Which point is corresponding to the reference point?
Reference image:
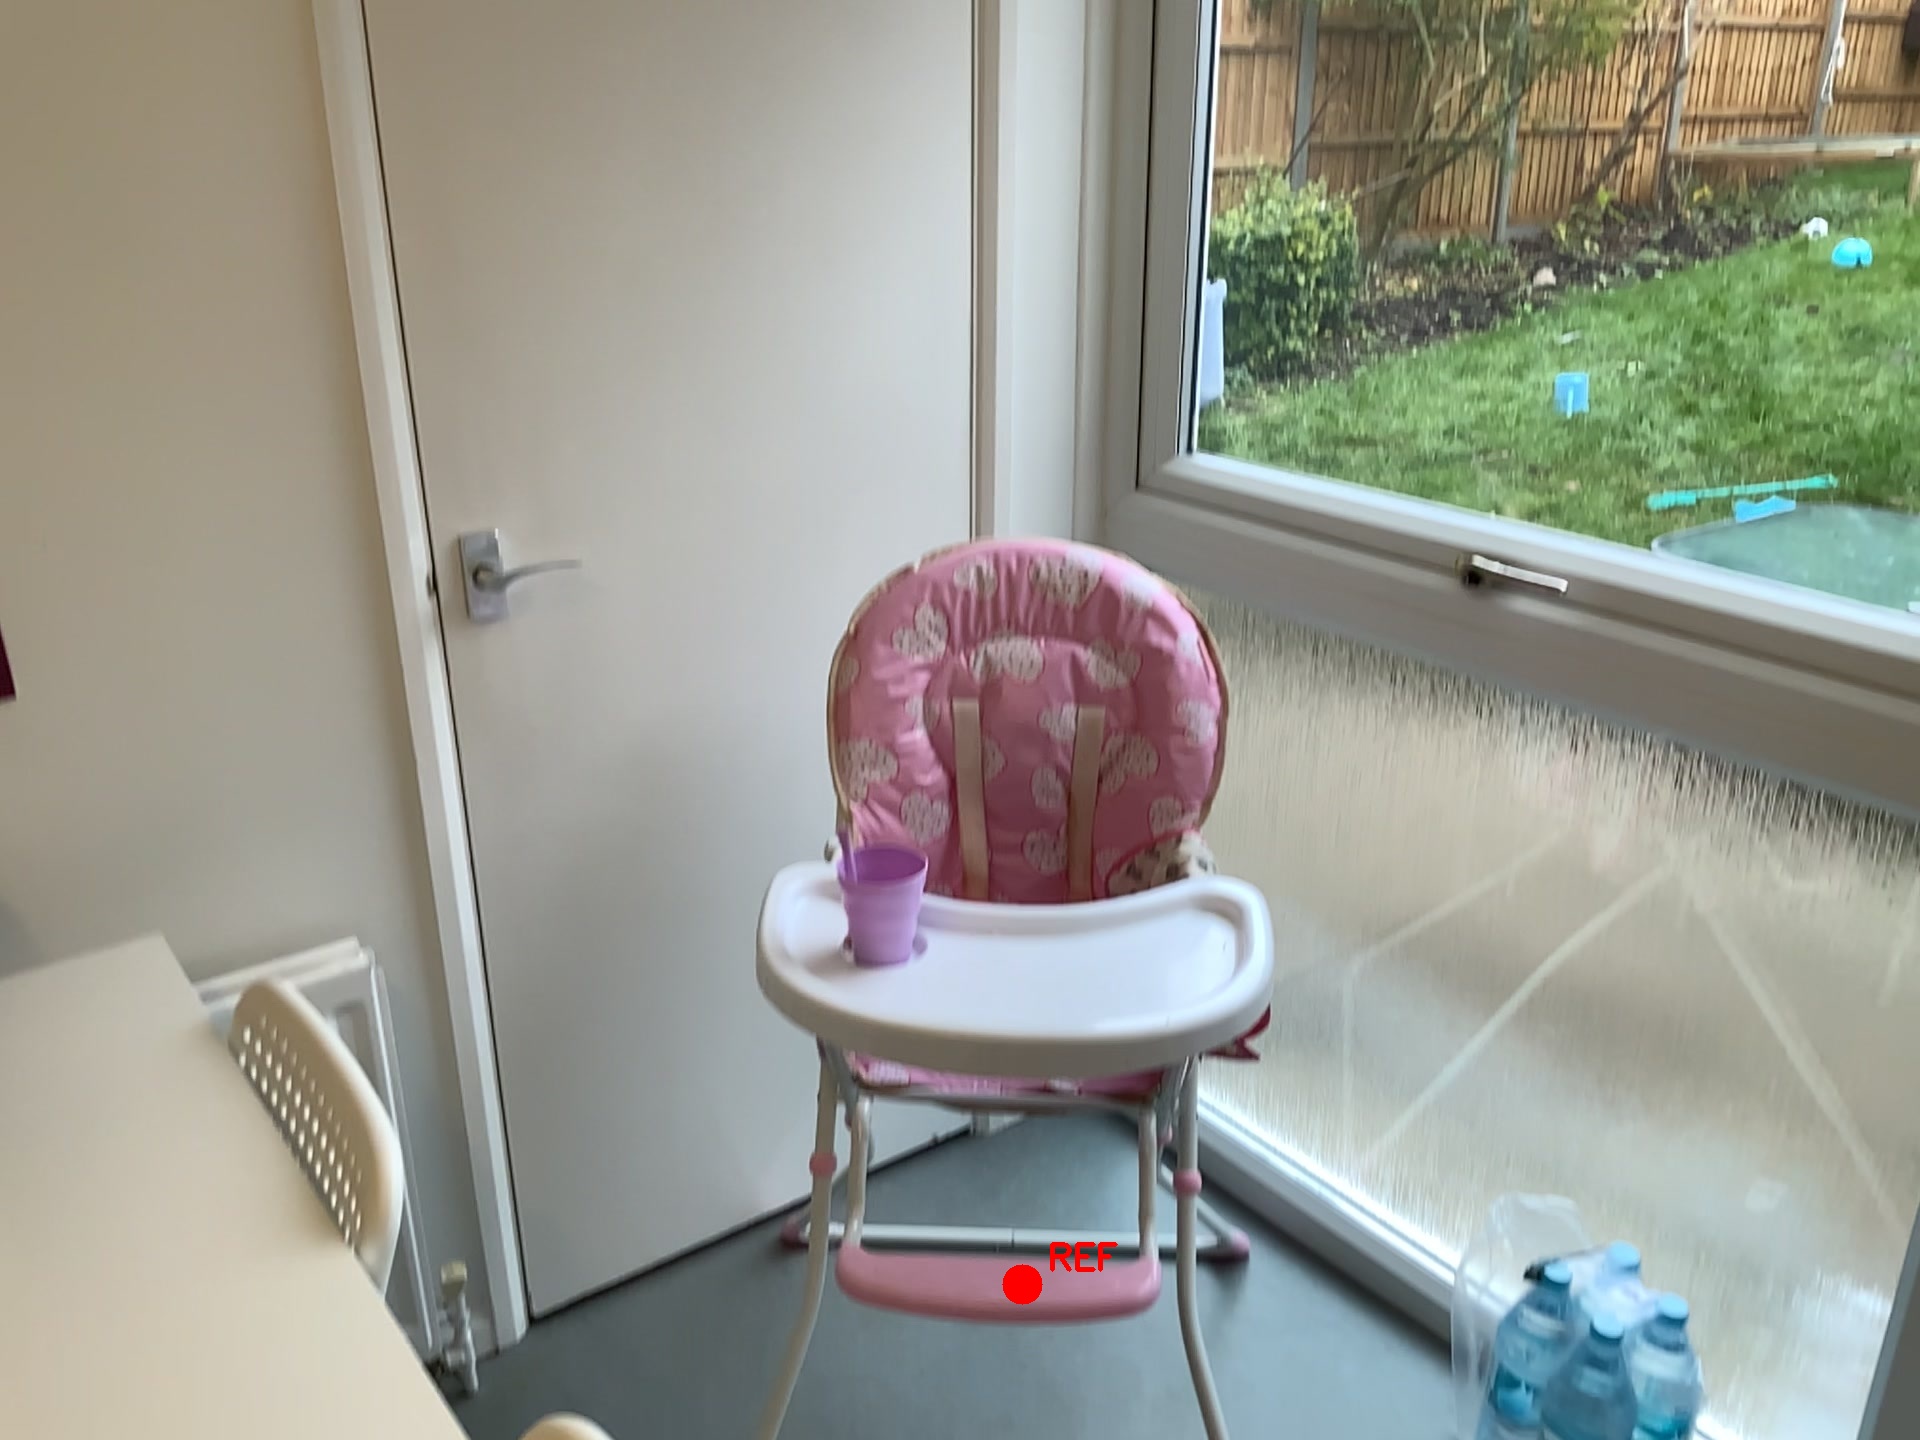
Option image:
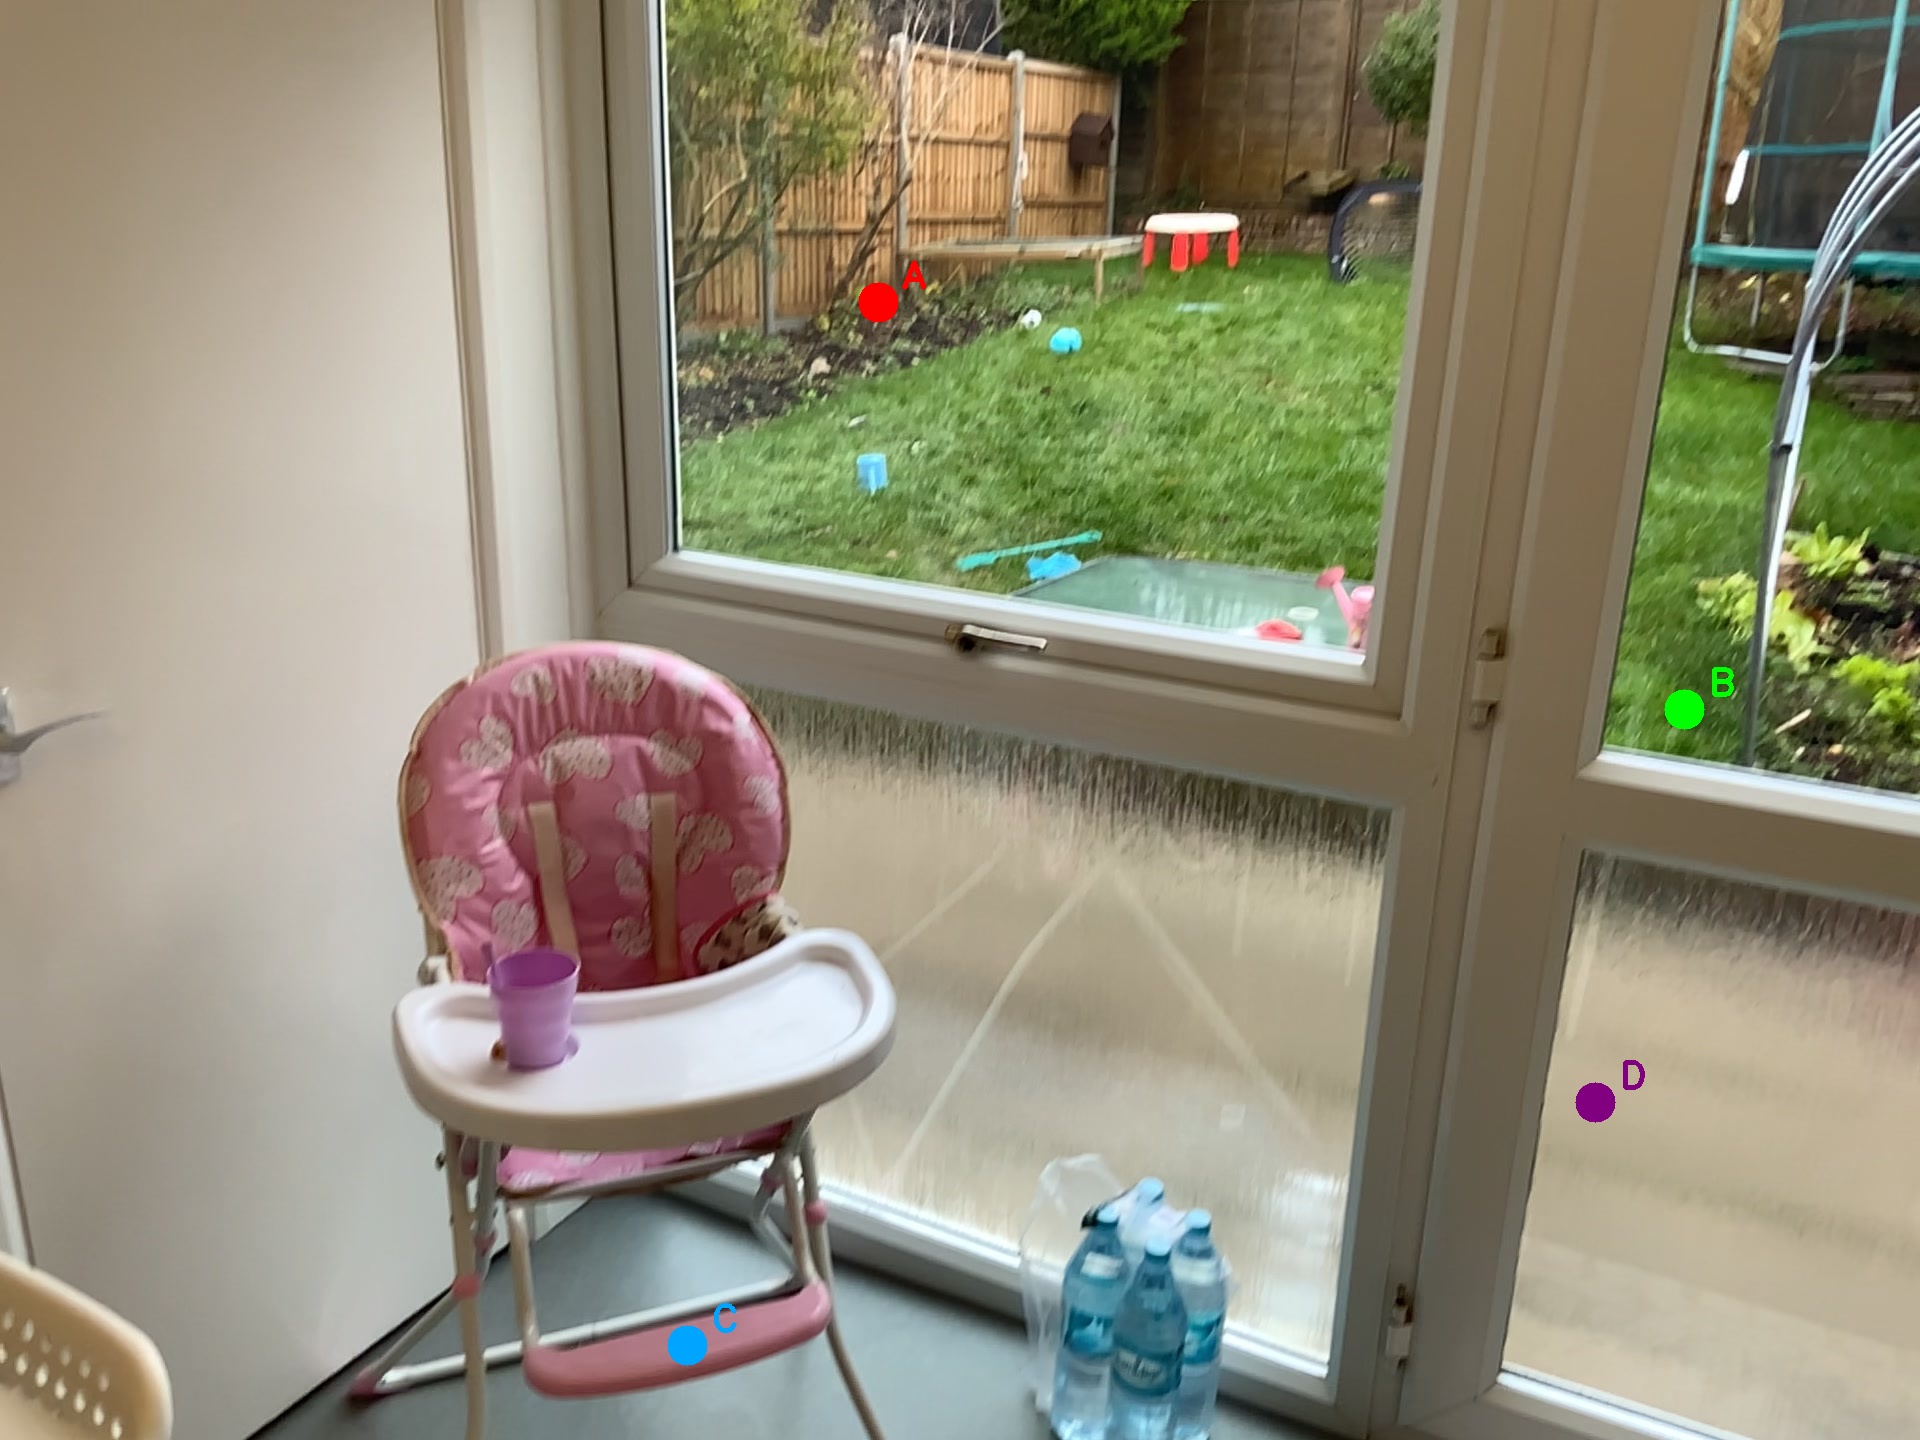
Choices:
Point A
Point B
Point C
Point D
Answer: (C)